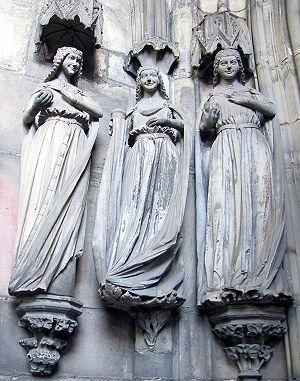
La cathédrale de Magdebourg ou cathédrale Saint-Maurice-et-Sainte-Catherine est la première cathédrale gothique d'Allemagne, et aussi la plus vaste et la plus haute d'Allemagne centrale avec ses deux tours qui se dressent à 99,25 et 100,98 m. Magdebourg est la capitale du land de Saxe-Anhalt et sa cathédrale, qui est le siège épiscopal de l'Église évangélique depuis la Réforme, abrite le tombeau de l'empereur Othon Iᵉʳ.